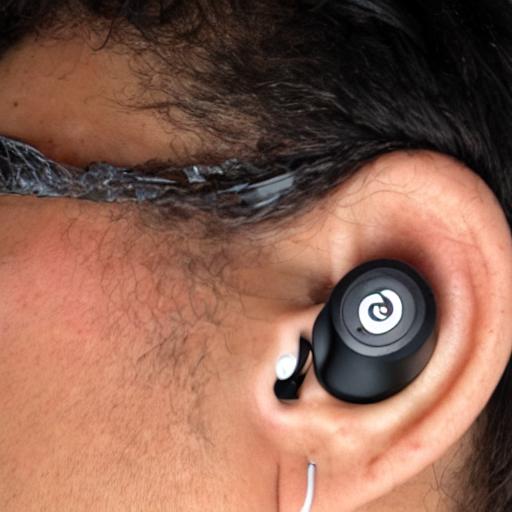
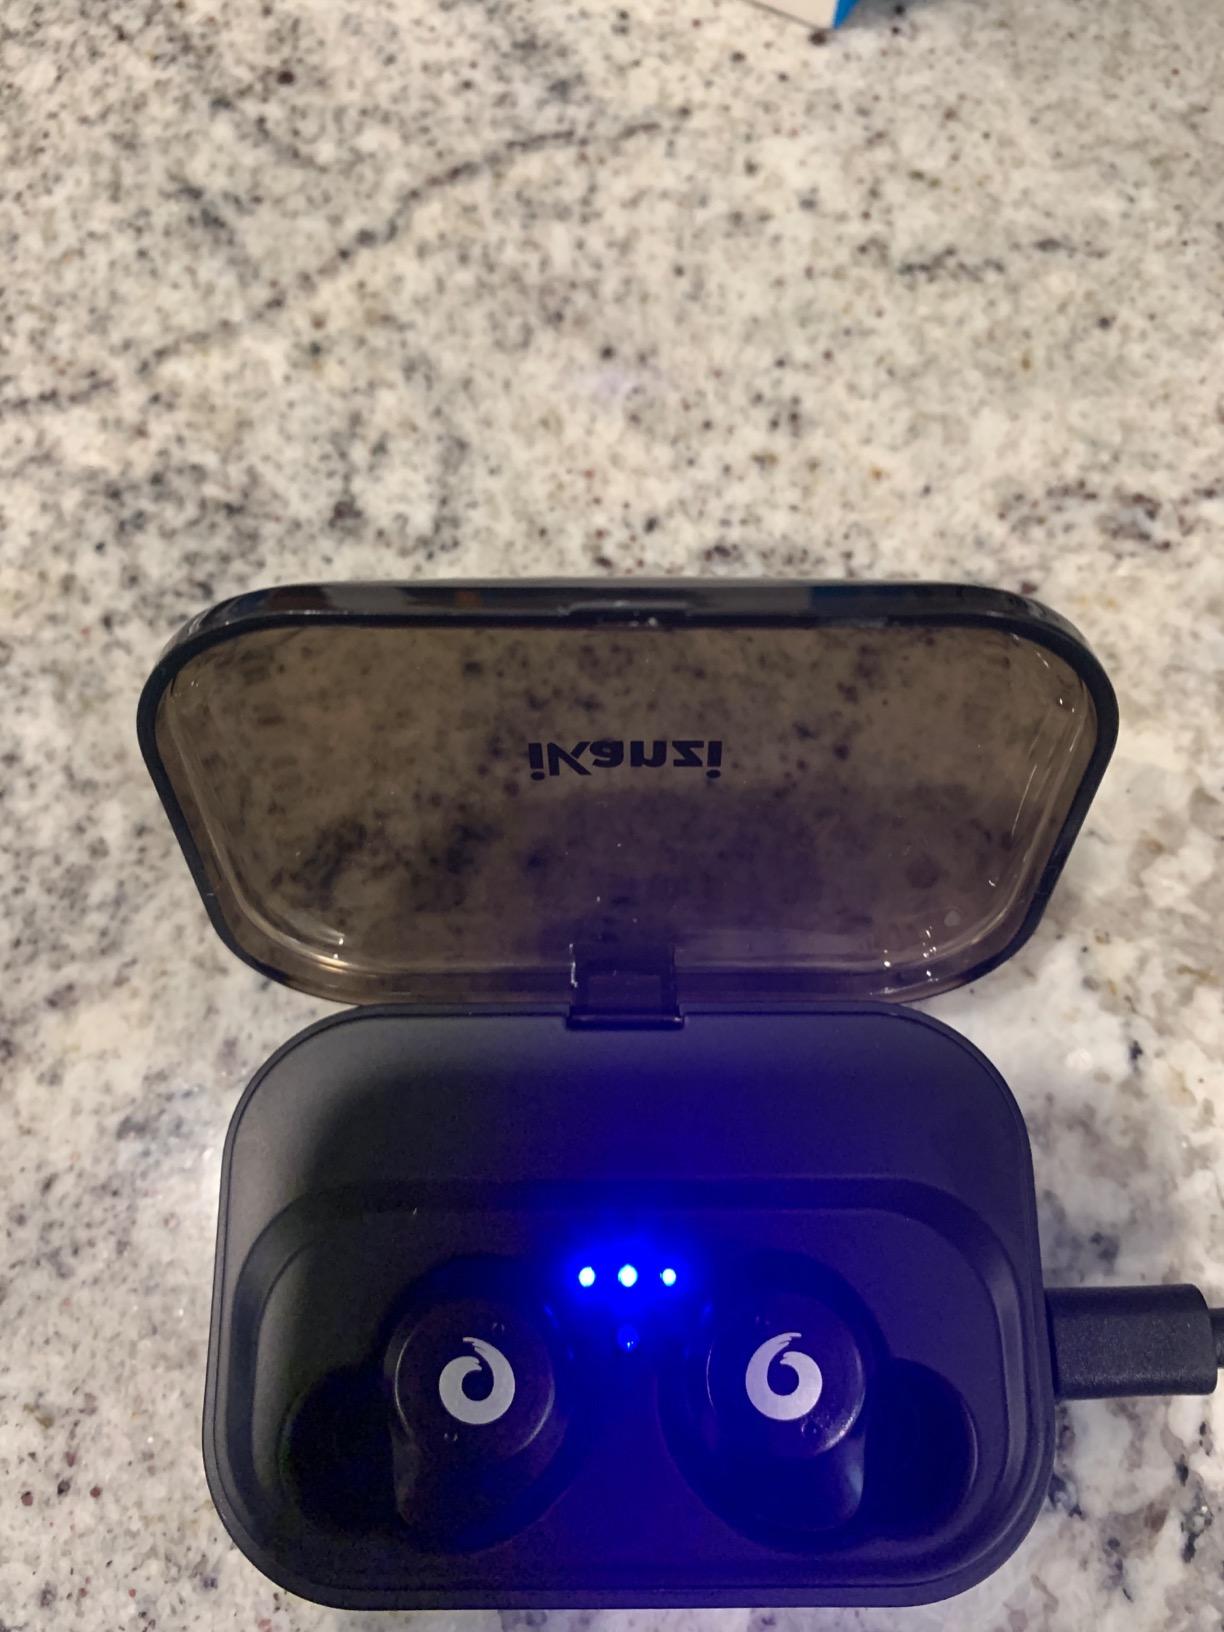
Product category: earbuds
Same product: no